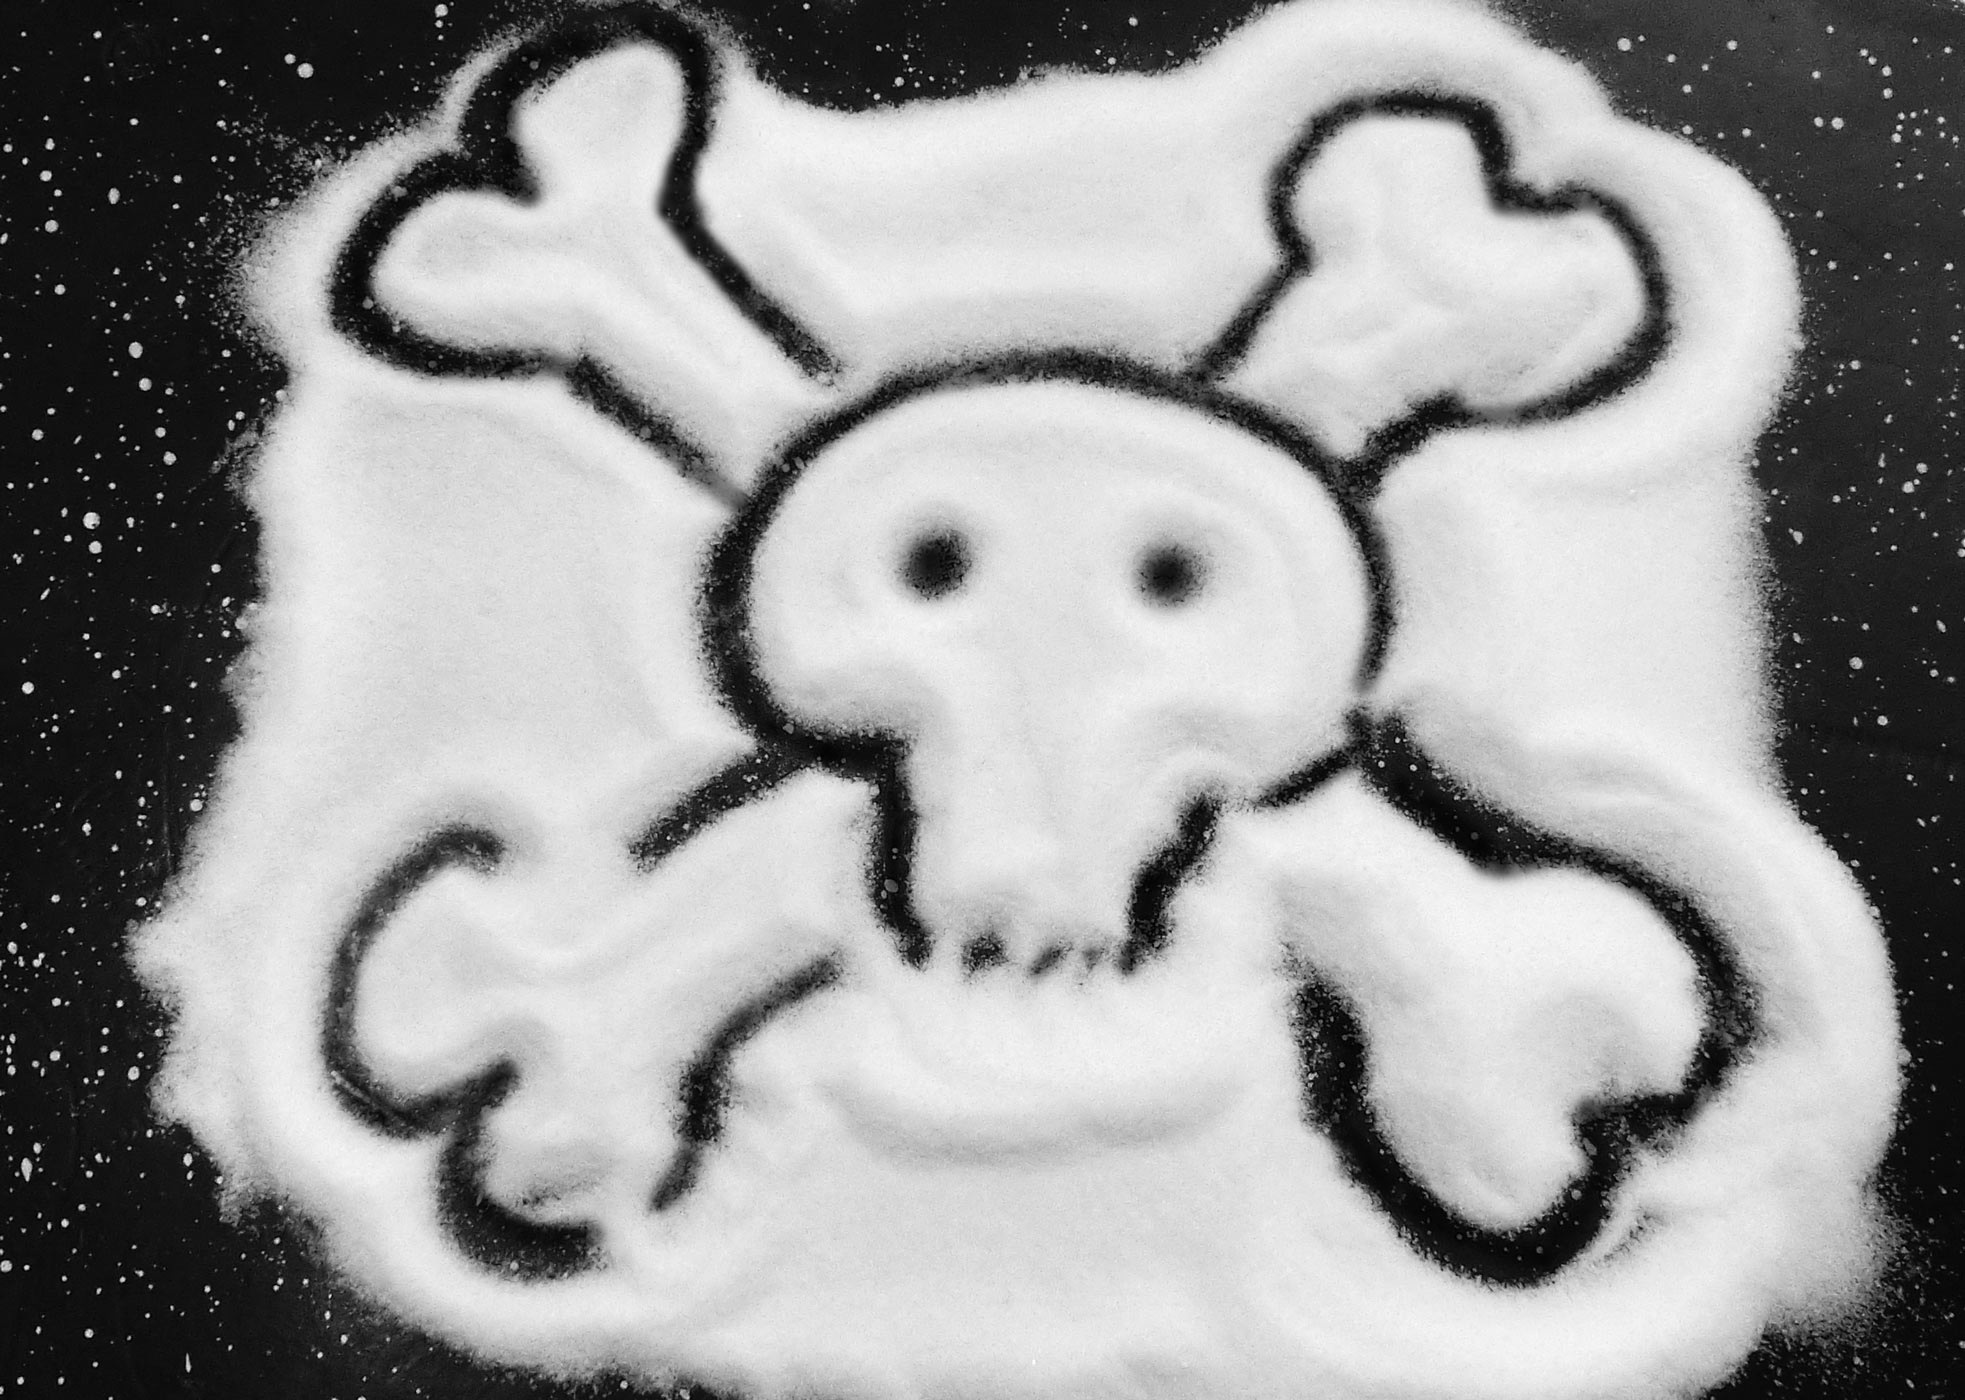
hand, black and white, white, gift, pattern, food, spice, salt, monochrome, art, sketch, drawing, organ, skull and crossbones, monochrome photography